Wulfthryth of Wessex

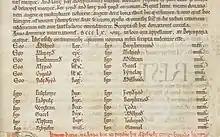
The witness list of charter S 340, with Wulfthryth's name in sixth position.

Wulfthryth ("fl." 868) was a queen of Wessex, the wife of King Æthelred I.